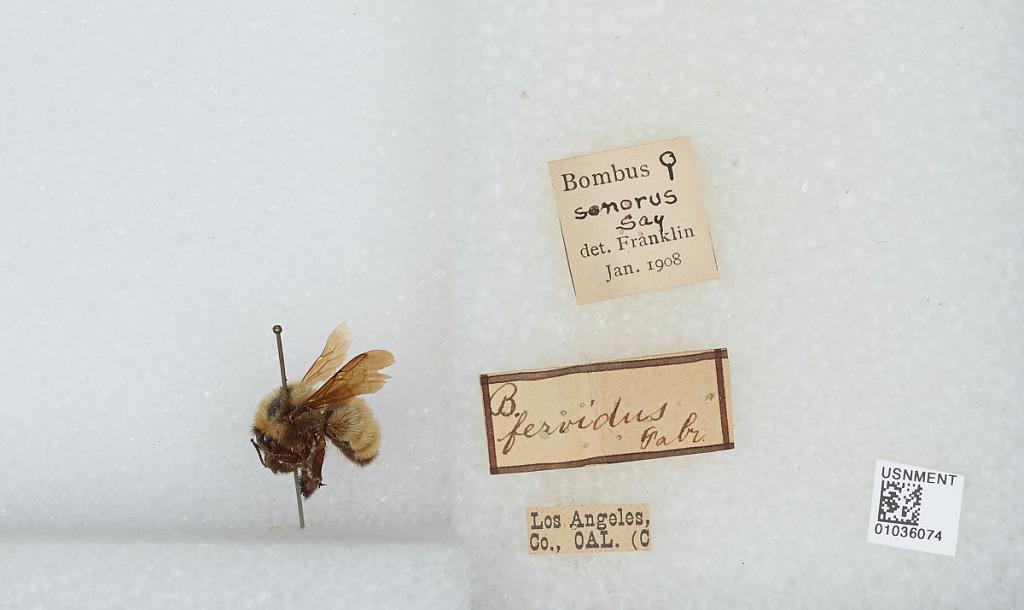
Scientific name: Bombus (Fervidobombus) sonorus Say
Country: United States
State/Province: California
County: Los Angeles
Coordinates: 34.05, -118.25